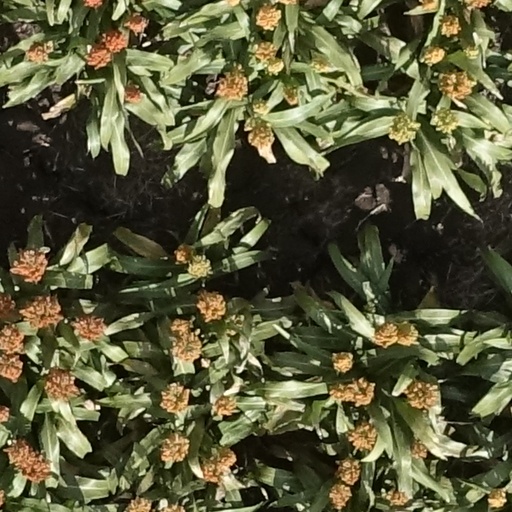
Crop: sorghum